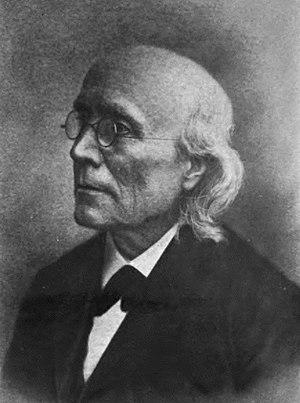
La psychologie romantique est un mouvement intellectuel de la première moitié du XIXᵉ siècle issu du romantisme allemand et de la philosophie de la nature, en lien avec les sciences naturelles, recouvrant des conceptions diverses de l'esprit centrées sur la relation intime entre le psychisme, les forces de la nature et le fond culturel des sociétés. Elle se développe de manière privilégiée dans les pays de langue allemande et se caractérise par l'introduction de préoccupations philosophiques dans les « sciences de l'âme ». Ses thèmes clés sont ceux du dynamisme et de l'unité du corps et de l'esprit. La notion d'inconscient y est fondamentale, et c'est au sein de ce mouvement que l'inconscient apparaît pour la première fois comme un aspect essentiel de l'esprit.